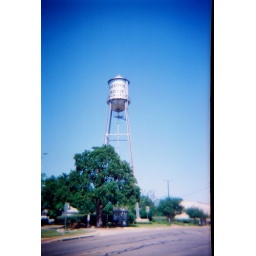
This tower matters because many cities are distinguished by their downtown water towers.